Scooby-Doo! Legend of the Phantosaur

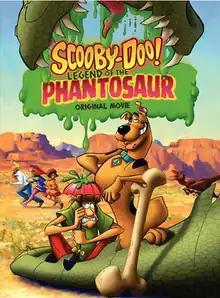
DVD cover

Scooby-Doo! Legend of the Phantosaur is a 2011 American animated mystery television film based on "Scooby-Doo". The film was released on September 6, 2011. It premiered on Cartoon Network on September 3, 2011.